Doris Fleeson

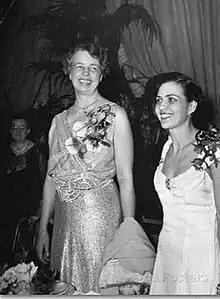
Doris Fleeson (right) with Eleanor Roosevelt

Doris Fleeson (May 20, 1901 – August 1, 1970) was an American journalist and columnist and was the first woman in the United States to have a nationally syndicated political column.